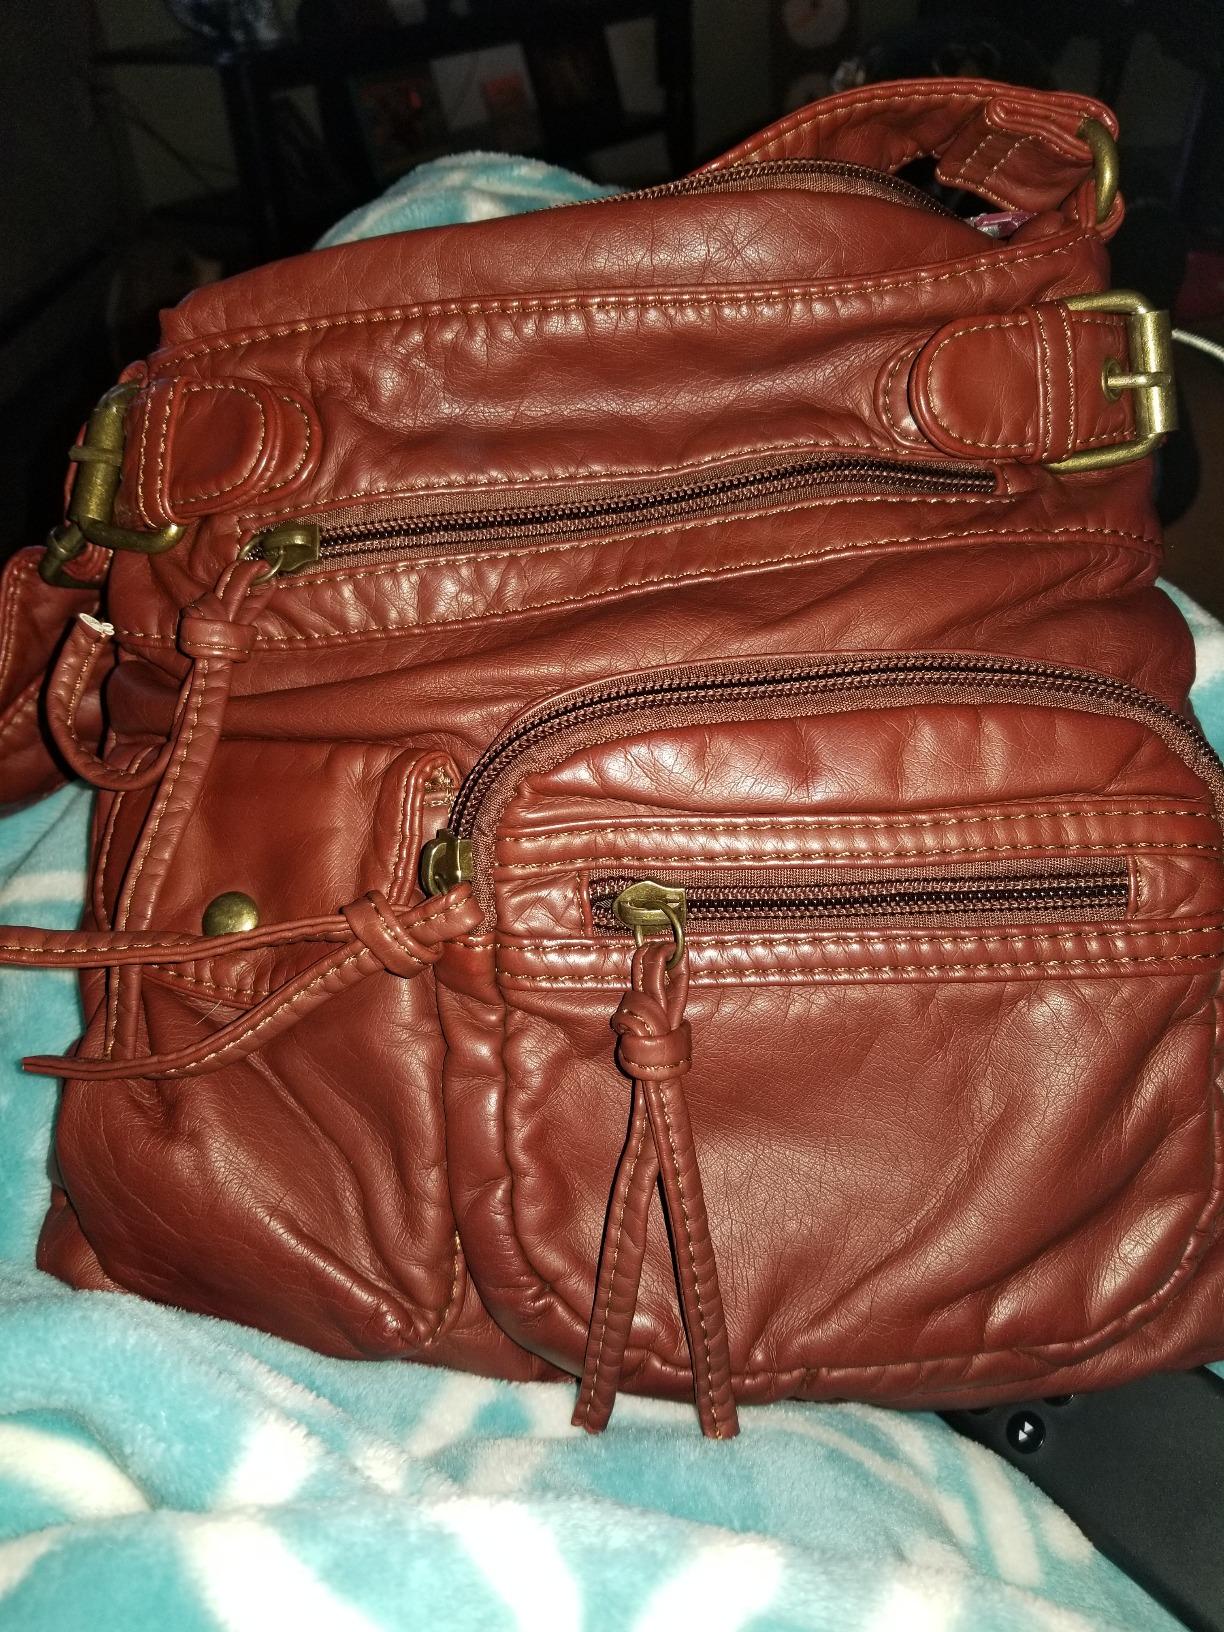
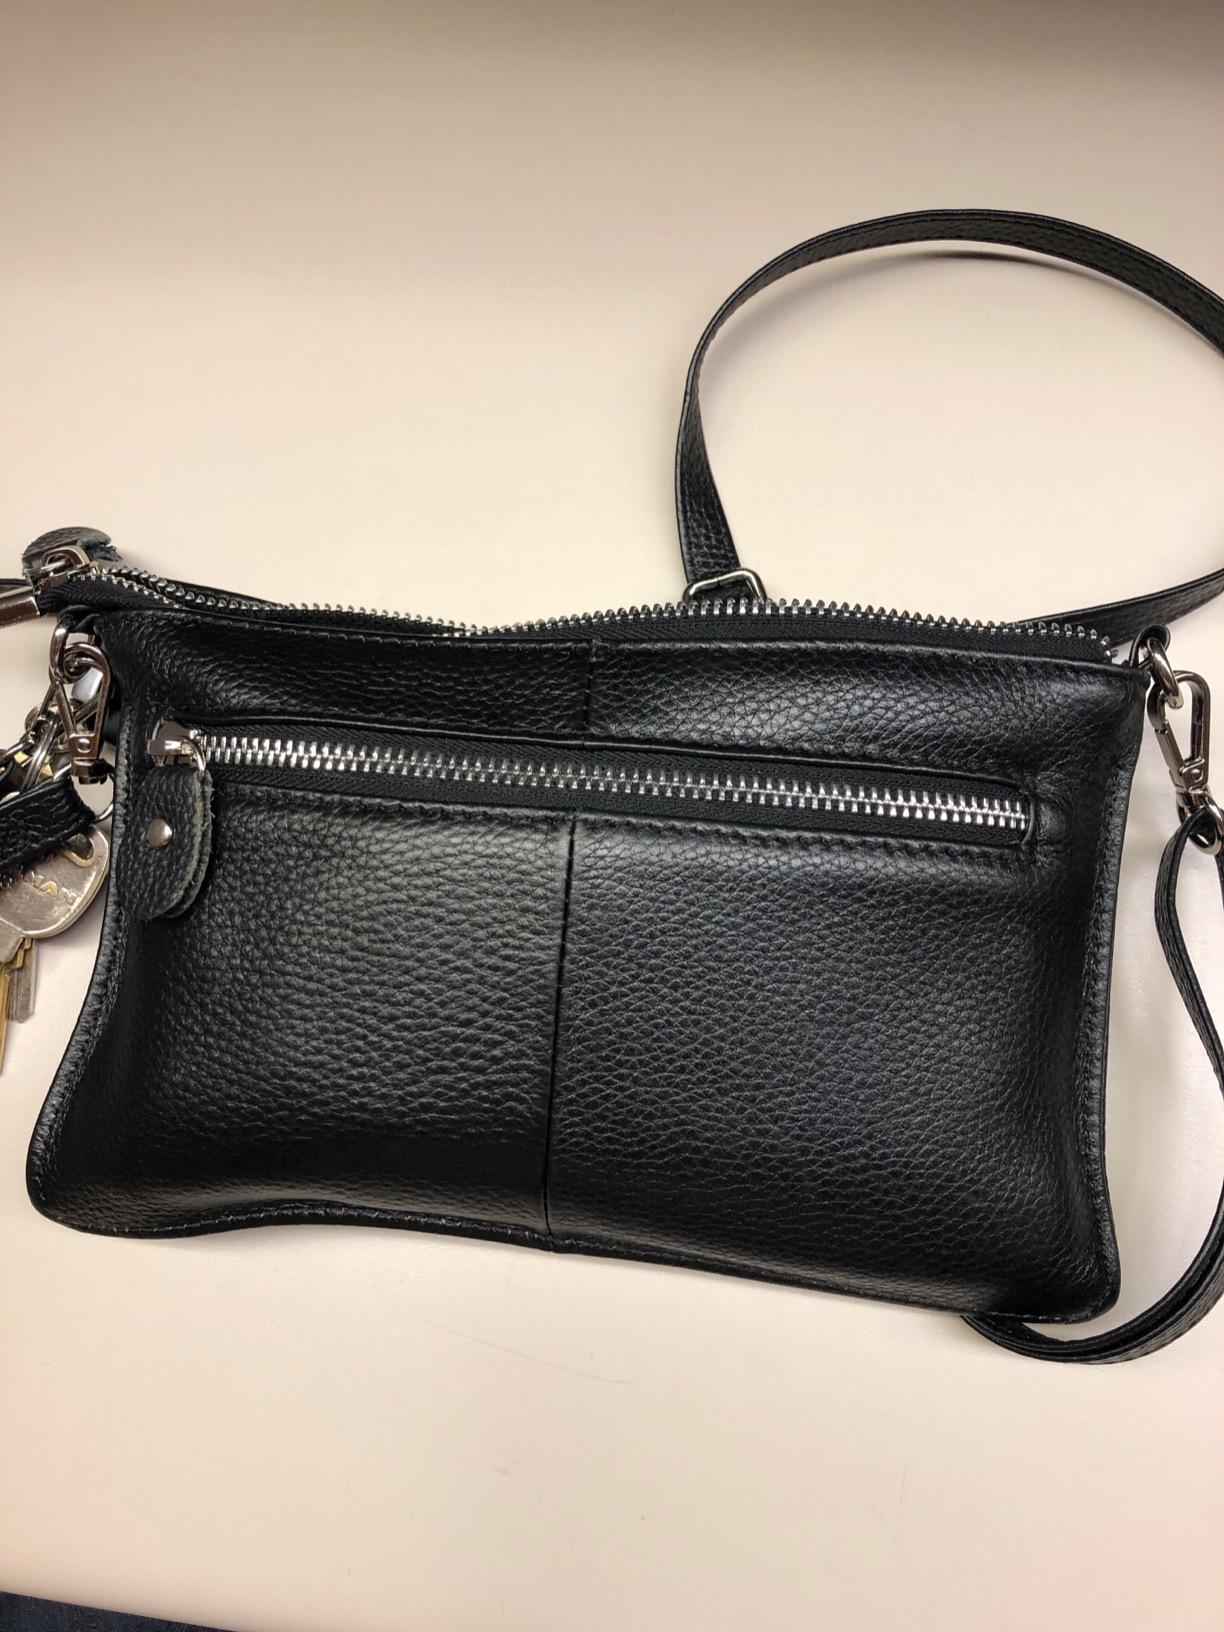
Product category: accessories_handbag
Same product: no